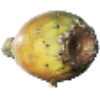
Label: Cactus fruit 1